Shun Yamaguchi

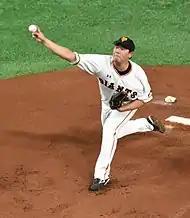
Yamaguchi pitching for the Yomiuri Giants

The Yokohama BayStars selected Yamaguchi in the first round in the 2005 Nippon Professional Baseball draft. He began his professional career with the Yokohama BayStars in 2006. In 2007, Yamaguchi recorded a 6.30 ERA in only 6 appearances for the main club. He improved in 2008, registering a stellar 0.76 ERA across 16 appearances. In 2009, he pitched in 51 games, recording a 5–4 record and 3.27 ERA. In 2010, Yamaguchi pitched to a 2.62 ERA with 78 strikeouts in 68.2 innings pitched, earning all-star honors for the first time. In 2011, he logged a 2.49 ERA with 48 strikeouts in 61.1 innings of work, and notched his second all-star selection. The next year, Yamaguchi pitched to a neat 1.74 ERA with 62 strikeouts in 60 games. He struggled in 2013, however, notching a 5.40 ERA across 44 appearances. He improved his performance the next year, recording a 8–5 record and 2.90 ERA in 33 games for Yokohama. In 2015, Yamaguchi pitched to a 3–6 record and 4.49 ERA in 20 appearances for the BayStars. In 2016, Yamaguchi earned all-star honors for the third time, notching an 11-5 record and 2.86 ERA on the year. He became a free agent after the season.